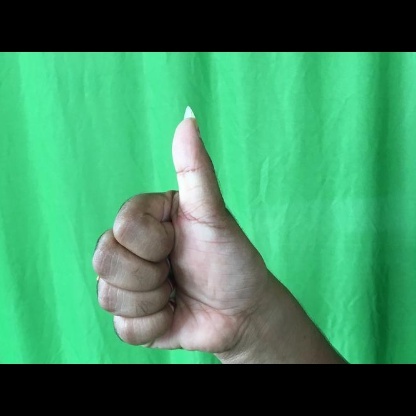
Mudra: Sikharam